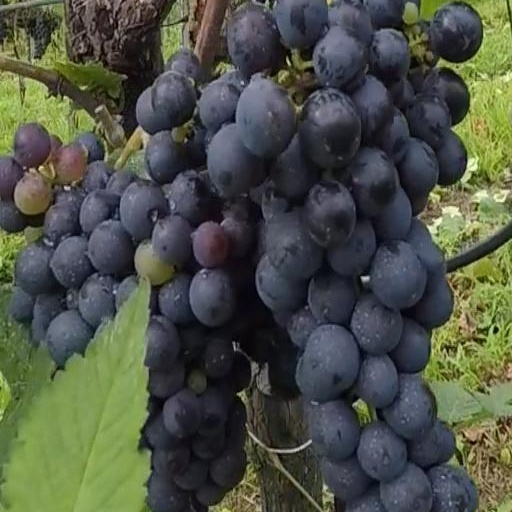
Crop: grape